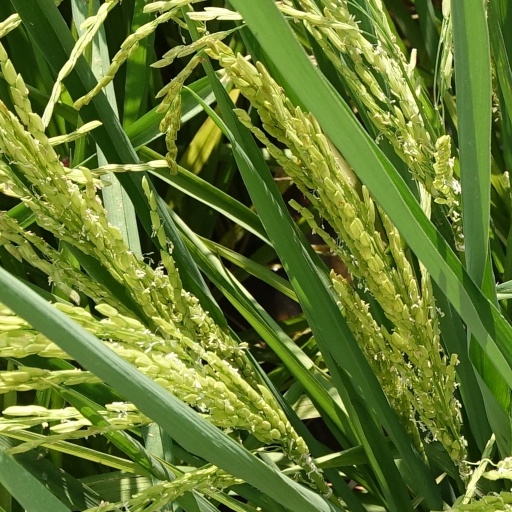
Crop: rice